Tsat Sing Kong

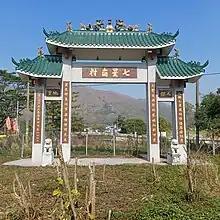
Paifang of Tsat Sing Kong Tsuen.

Tsat Sing Kong is a village in Pat Heung, Yuen Long District, Hong Kong.